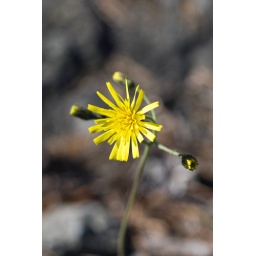
Yellow flower by the lake shore